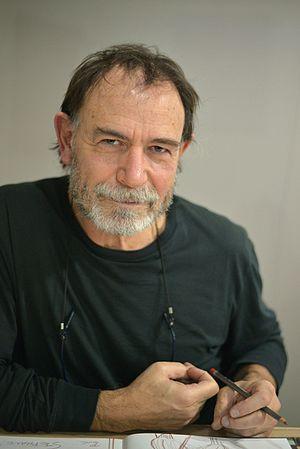
Lorenzo Mattotti au Festival International de la BD d'Angoulême 2015.
Le Grand Prix de Bratislava est un prix décerné à des illustrateurs lors de la Biennale d'illustration de Bratislava, biennale internationale se déroulant les années impaires à Bratislava en Slovaquie.
Le fonds Hélène et Édouard Leclerc pour la culture est un fonds privé de dotations d'art contemporain français installé à Landerneau, près de Brest, dans le département du Finistère, en Bretagne.
La Fameuse Invasion des ours en Sicile est un film d'animation franco-italien réalisé par Lorenzo Mattotti, sur un scénario de Jean-Luc Fromental et Thomas Bidegain, d'après le conte La Fameuse Invasion de la Sicile par les ours de Dino Buzzati. Il est sorti en 2019. C'est un dessin animé à rendu en deux dimensions qui reprend de près l'intrigue du conte : pour retrouver l'ourson Tonio, fils du roi Léonce, qui a été enlevé par des chasseurs, les ours décident de quitter leurs montagnes pour envahir la Sicile en affrontant le tyrannique Grand-Duc, mais alternent découvertes merveilleuses et désillusions à mesure qu'ils s'accoutument aux manières des humains. Le long métrage fait partie de la sélection officielle du Festival de Cannes 2019 dans la section Un certain regard.
Lorenzo Mattotti est un illustrateur, peintre et auteur de bande dessinée italien né le 24 janvier 1954 à Brescia.